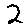
Label: 2